Bob McNeill

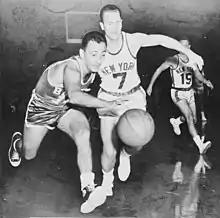
Bob McNeill (#7) and Bob Cousy chase after the ball

Robert J. McNeill (born October 22, 1938) is an American former professional basketball player. He played in the National Basketball Association (NBA) from 1960 to 1962.